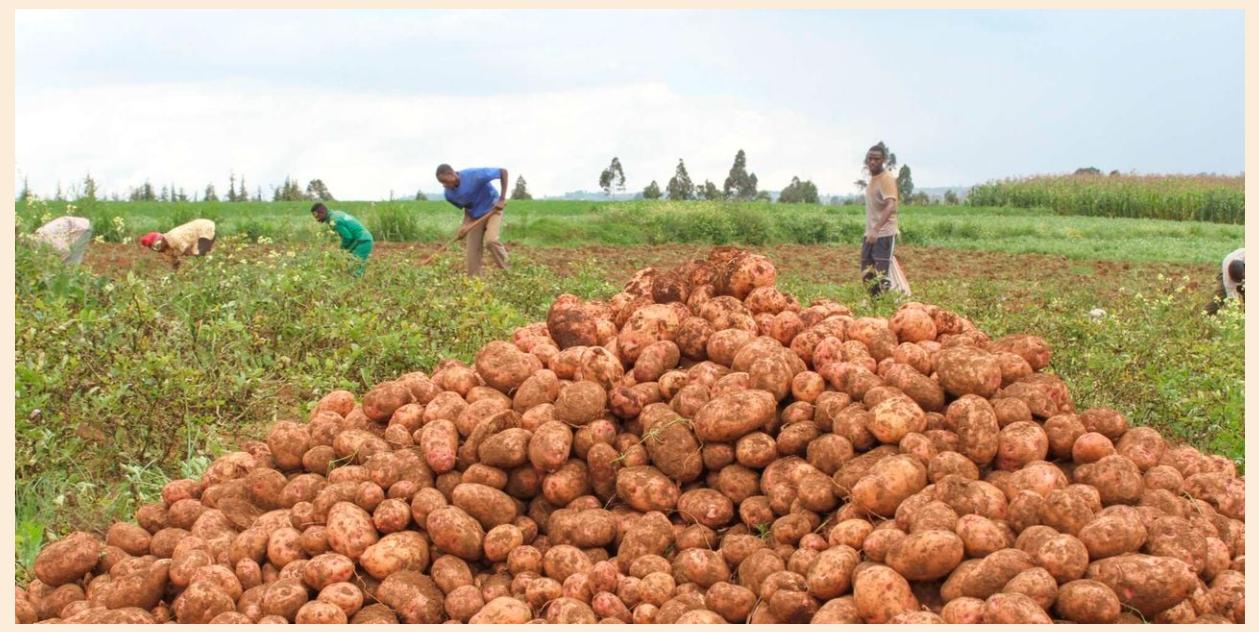
katikati ya shamba kubwa wakulima wanaume wameshika majembe wakichimba viazi vilivyokomaa ardhini, wengine wakivikusanya na kuviweka sehemu moja kwa mpangilio mzuri tayari kuvipeleka sokoni. Kila mmoja anafanya kazi kwa bidii na umoja, huku jua likiwapiga wakionekana kuwa na furaha kwa mavuno waliyoyapata.